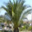
Label: palm_tree